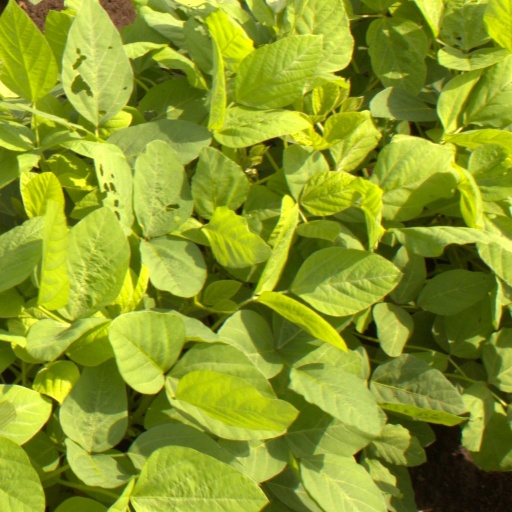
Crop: soybean